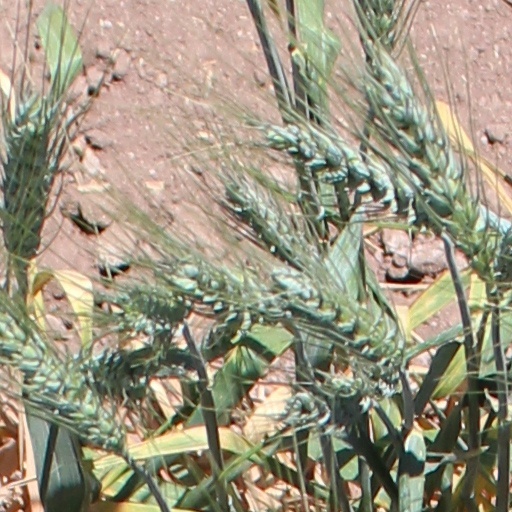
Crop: wheat